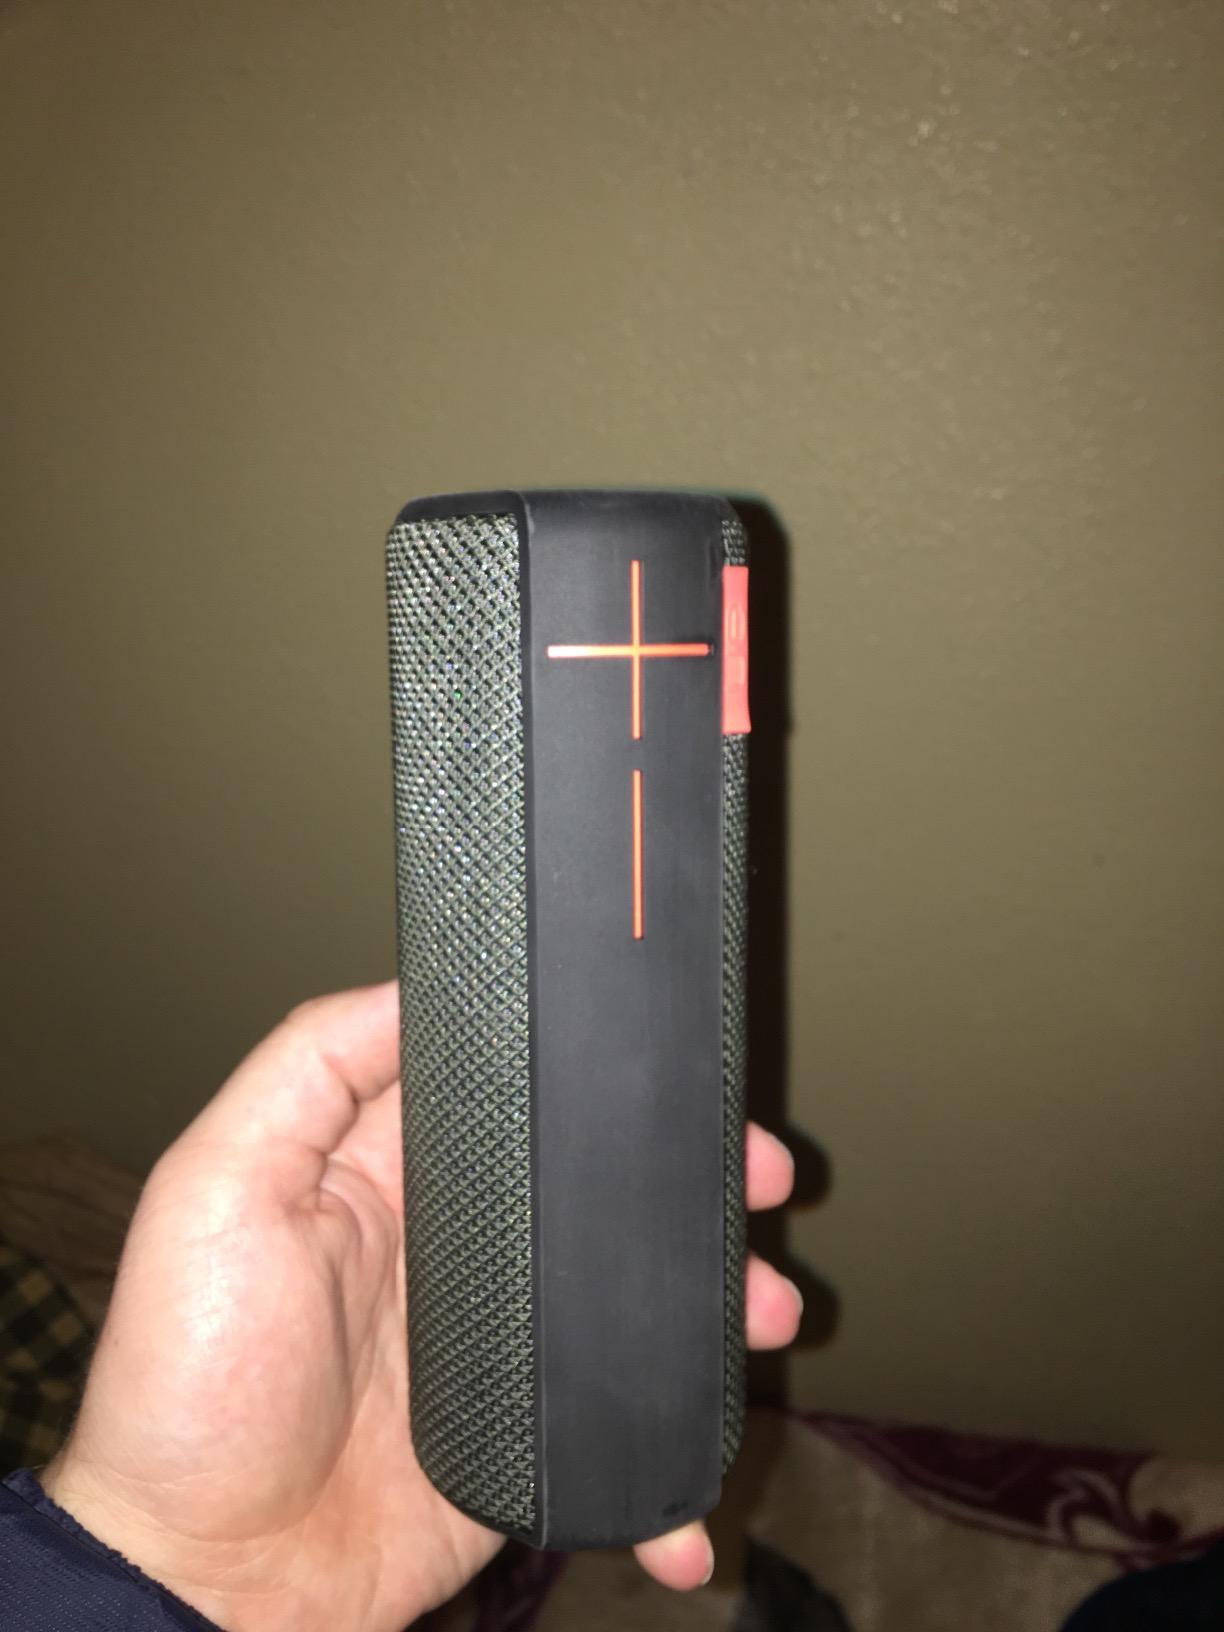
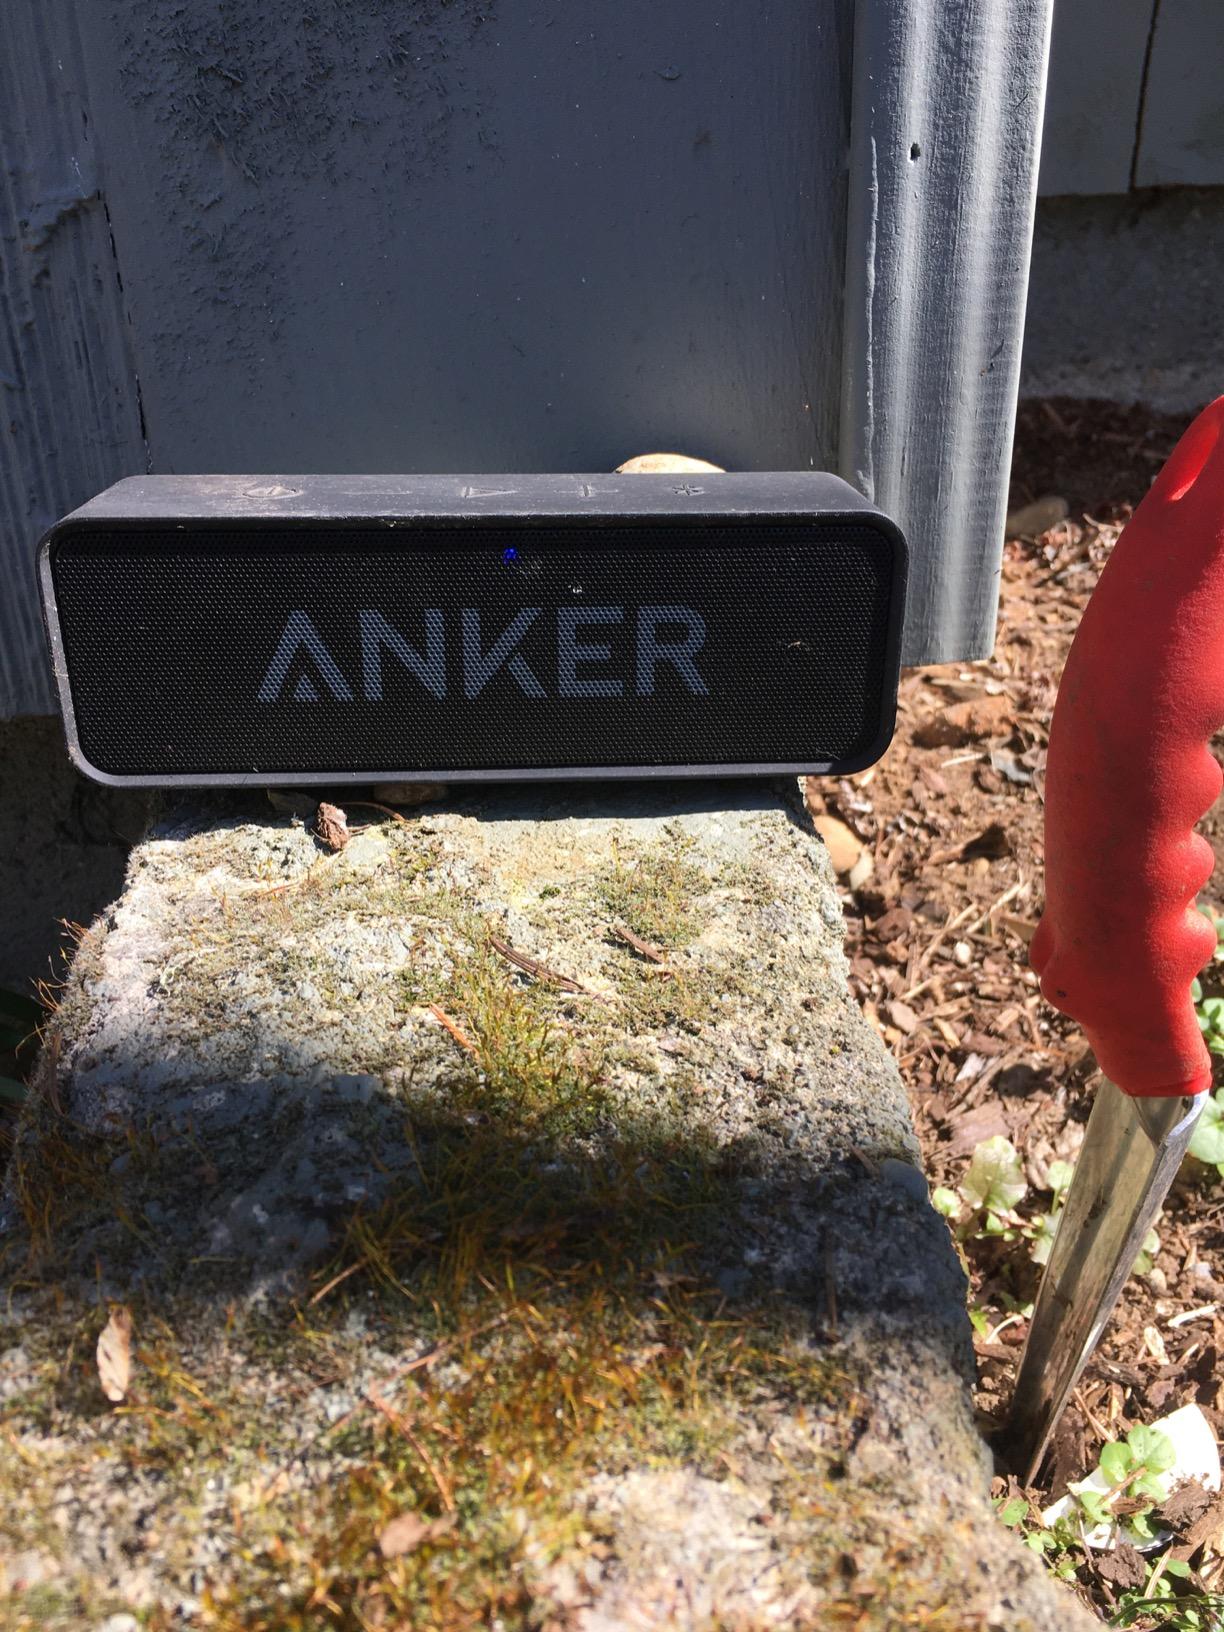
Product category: speaker
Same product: no